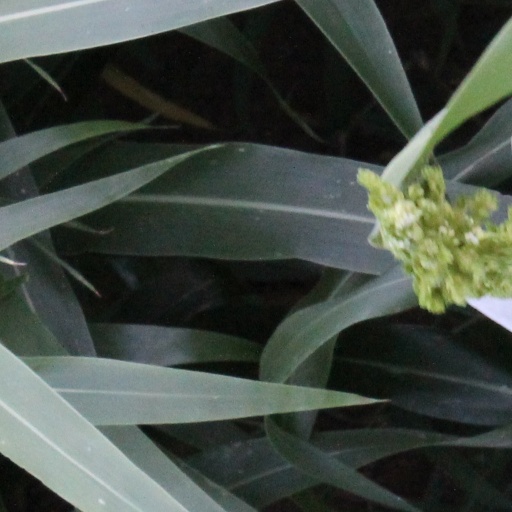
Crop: sorghum